William Holme Twentyman

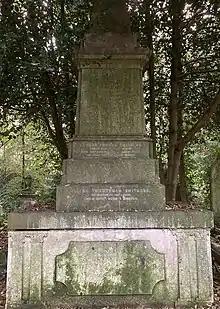
Family vault of William Holme Twentyman in Highgate Cemetery

William Holme Twentyman was born in Liverpool, the son of John Middleton Twentyman (a cooper and trader) and Phoebe Holme. In 1818 he went to the Cape with his elder brother Lawrence Holme Twentyman (a silversmith and watchmaker), after they inherited money from a great uncle. The brothers arrived in Cape Town on 12 June 1818 on the "Ann". William was apprenticed to Lawrence as a silversmith and watchmaker, and later became a partner in Twentyman & Co, running his own shop next door to that of his brother.